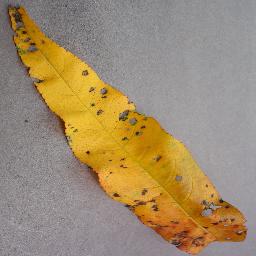
Label: Peach___Bacterial_spot